Key lime pie

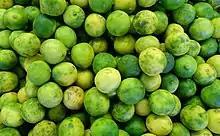
Key limes

Key lime pie is probably derived from the "Magic Lemon Cream Pie" published in a promotional brochure by Borden, a producer of condensed milk, in 1931. The recipe is attributed to Borden's fictional spokesperson, Jane Ellison, and includes condensed milk, lemon juice and rind, and egg yolks. It is covered with meringue, baked, and served cold. According to the pastry chef Stella Parks, users of the recipe altered it with local ingredients; she describes it as "a stunning reminder of how deeply America's traditions are shaped by advertising". In the 1980s, food writer John Egerton dated the presence of key lime pie in the Florida Keys to at least the 1890s, a dating author Jean Anderson characterized as credible due to nature of refrigeration standards of the time.